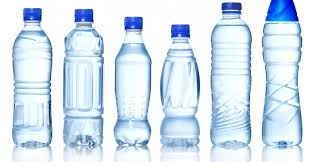
Waste category: plastic